Vots

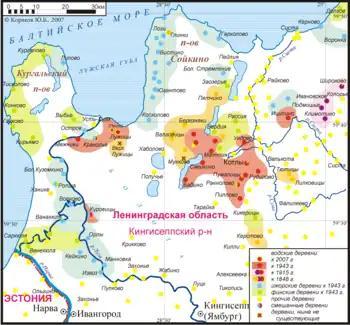
A map of Votic and neighbouring Ingrian-Finnish and Izhorian villages 1848–2007.

Vots are the oldest known ethnic group in Ingria. They are probably descended from an Iron-age population of north-eastern Estonia and western Ingria. Some scholars claim they were a tribe of Estonians, who developed a separate identity during isolation from other Estonians. It is speculated the ancient Estonian county of Vaiga got its name from Vots. The Kylfings, a people active in Northern Europe during the Viking Age, may have been Vots.